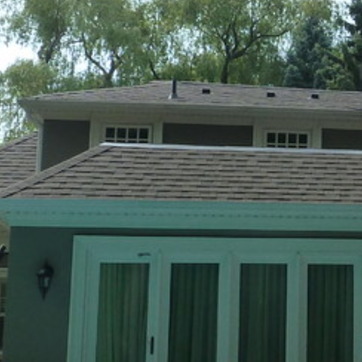
Material: other